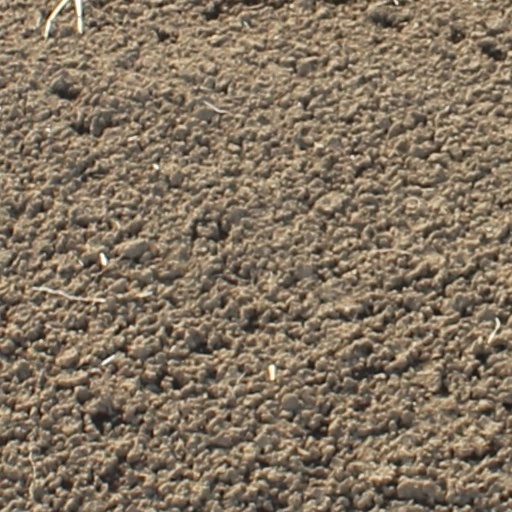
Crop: wheat